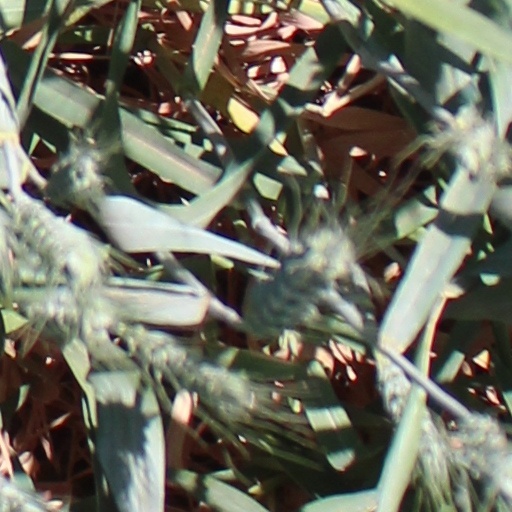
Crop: wheat